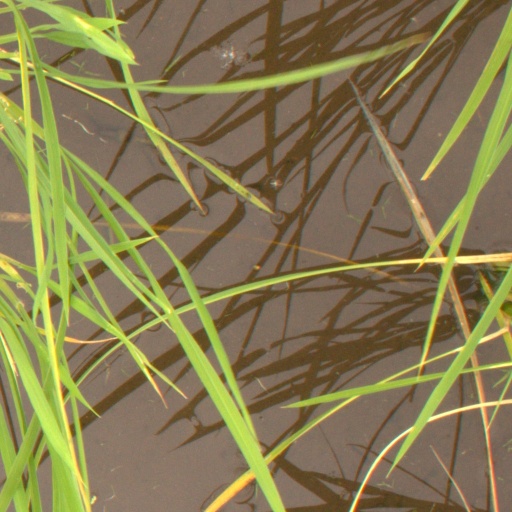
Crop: rice